Cox model engine

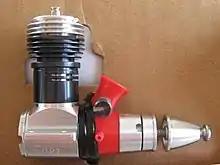
Cox Medallion .051

The Medallion engine was also produced in (Cat#230).09 and (Cat#220) .15 cubic inch size. There were also R/C versions of these i.e. Cat#230-1 Medallion .09 RC and Cat#220-1 Medallion .15 RC.